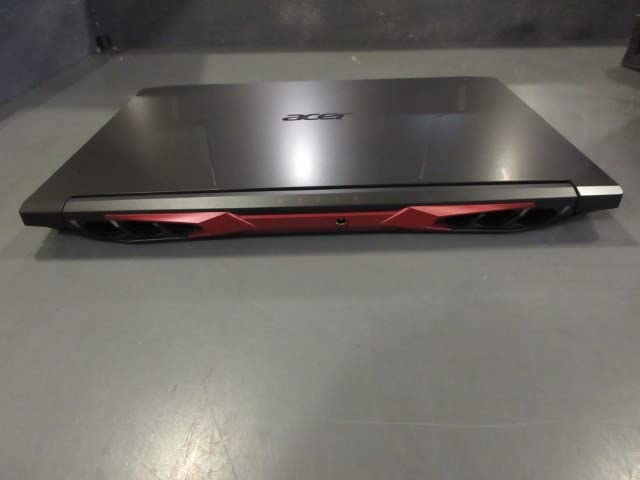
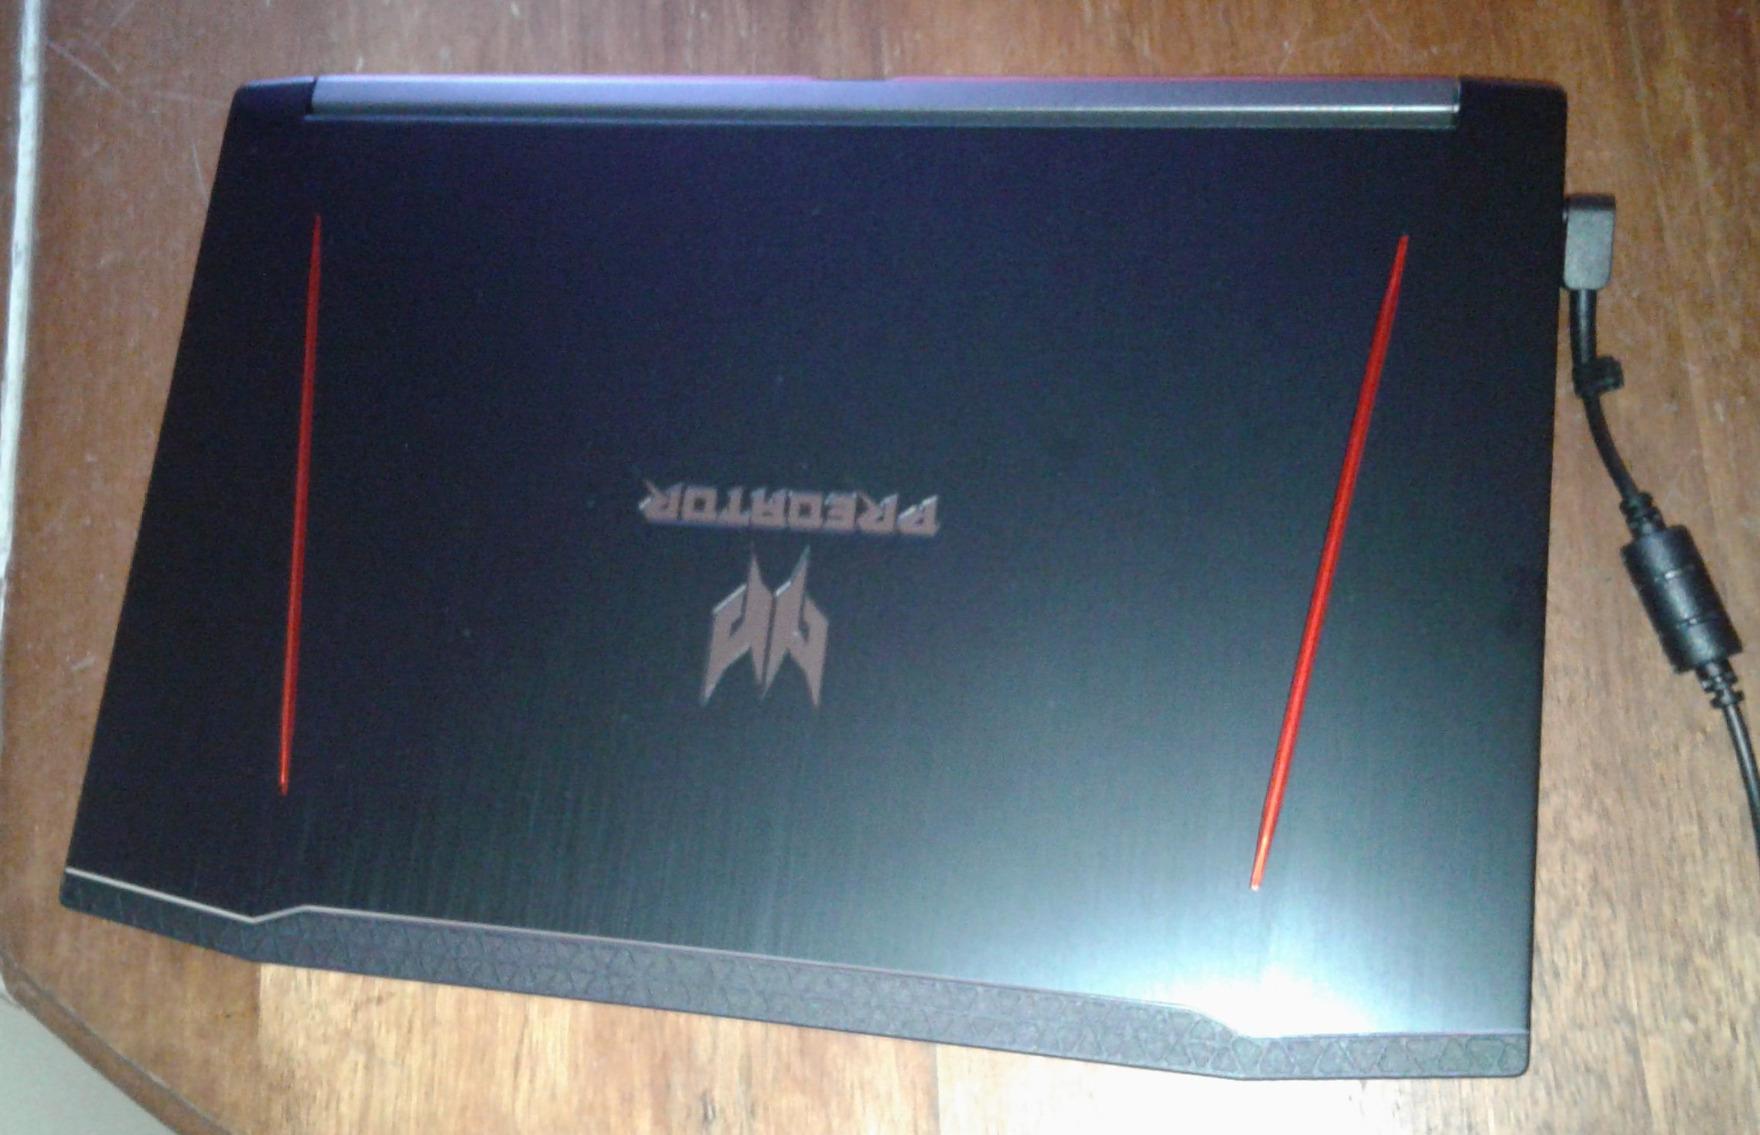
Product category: laptop
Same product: no